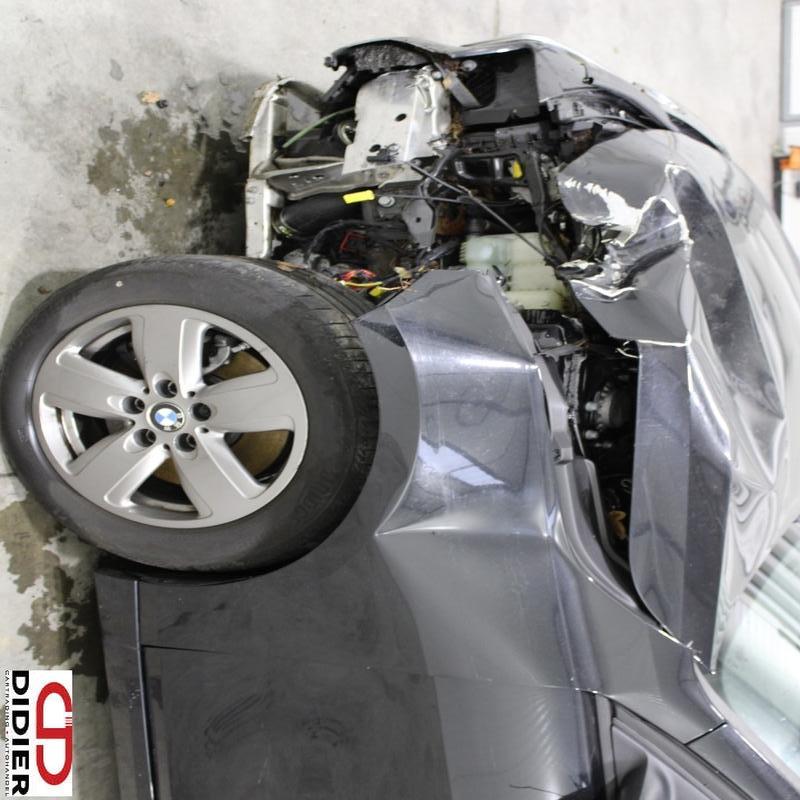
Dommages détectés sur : pare-choc avant, feu avant droit, feu avant gauche, capot, aile avant gauche, porte avant gauche, aile arrière droite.
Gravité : majeur